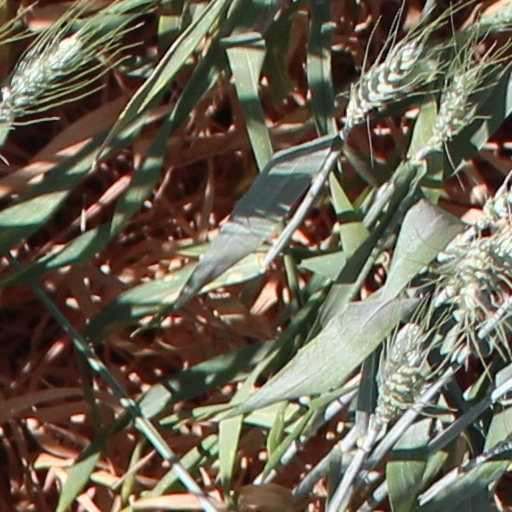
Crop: wheat